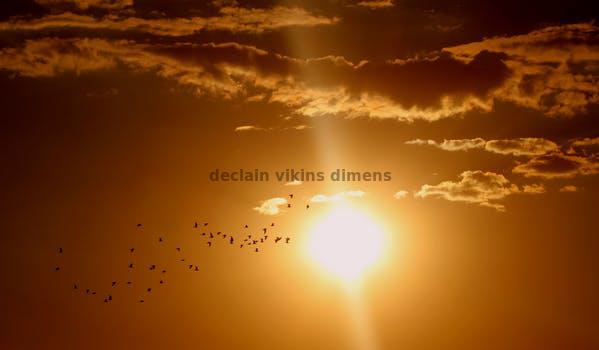
Label: Watermark